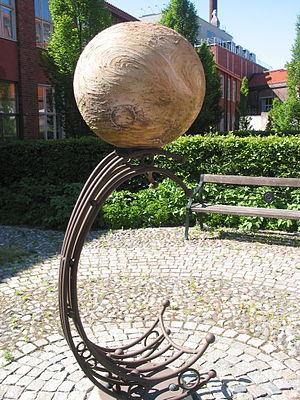
Le système solaire suédois est une représentation du système solaire exploitant la position relative de lieux de la capitale et d'autres villes de Suède : le Soleil est représenté par le Ericsson Globe dans le Sud de Stockholm ; les planètes telluriques sont également situées à Stockholm. En revanche, les planètes gazeuses ont été placées le long de la mer Baltique, vers le nord. L'échelle de ce système solaire miniature est le 20 millionième. La distance entre les bâtiments les plus éloignés est d'environ 1 325 km.